Roger Boucher

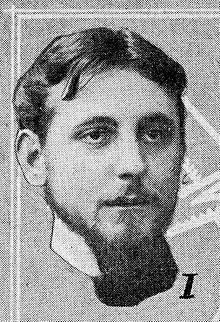
Roger Boucher in the "Comœdia Illustré" magazine in 1910

Roger Boucher (13 January 1885 – 20 October 1918) was a French organist and composer.